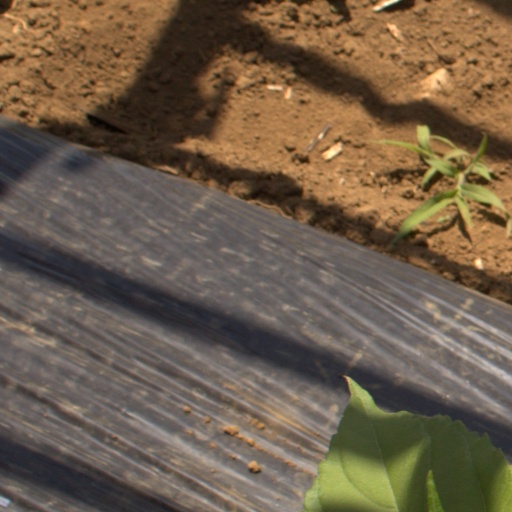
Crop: Jerusalem artichoke